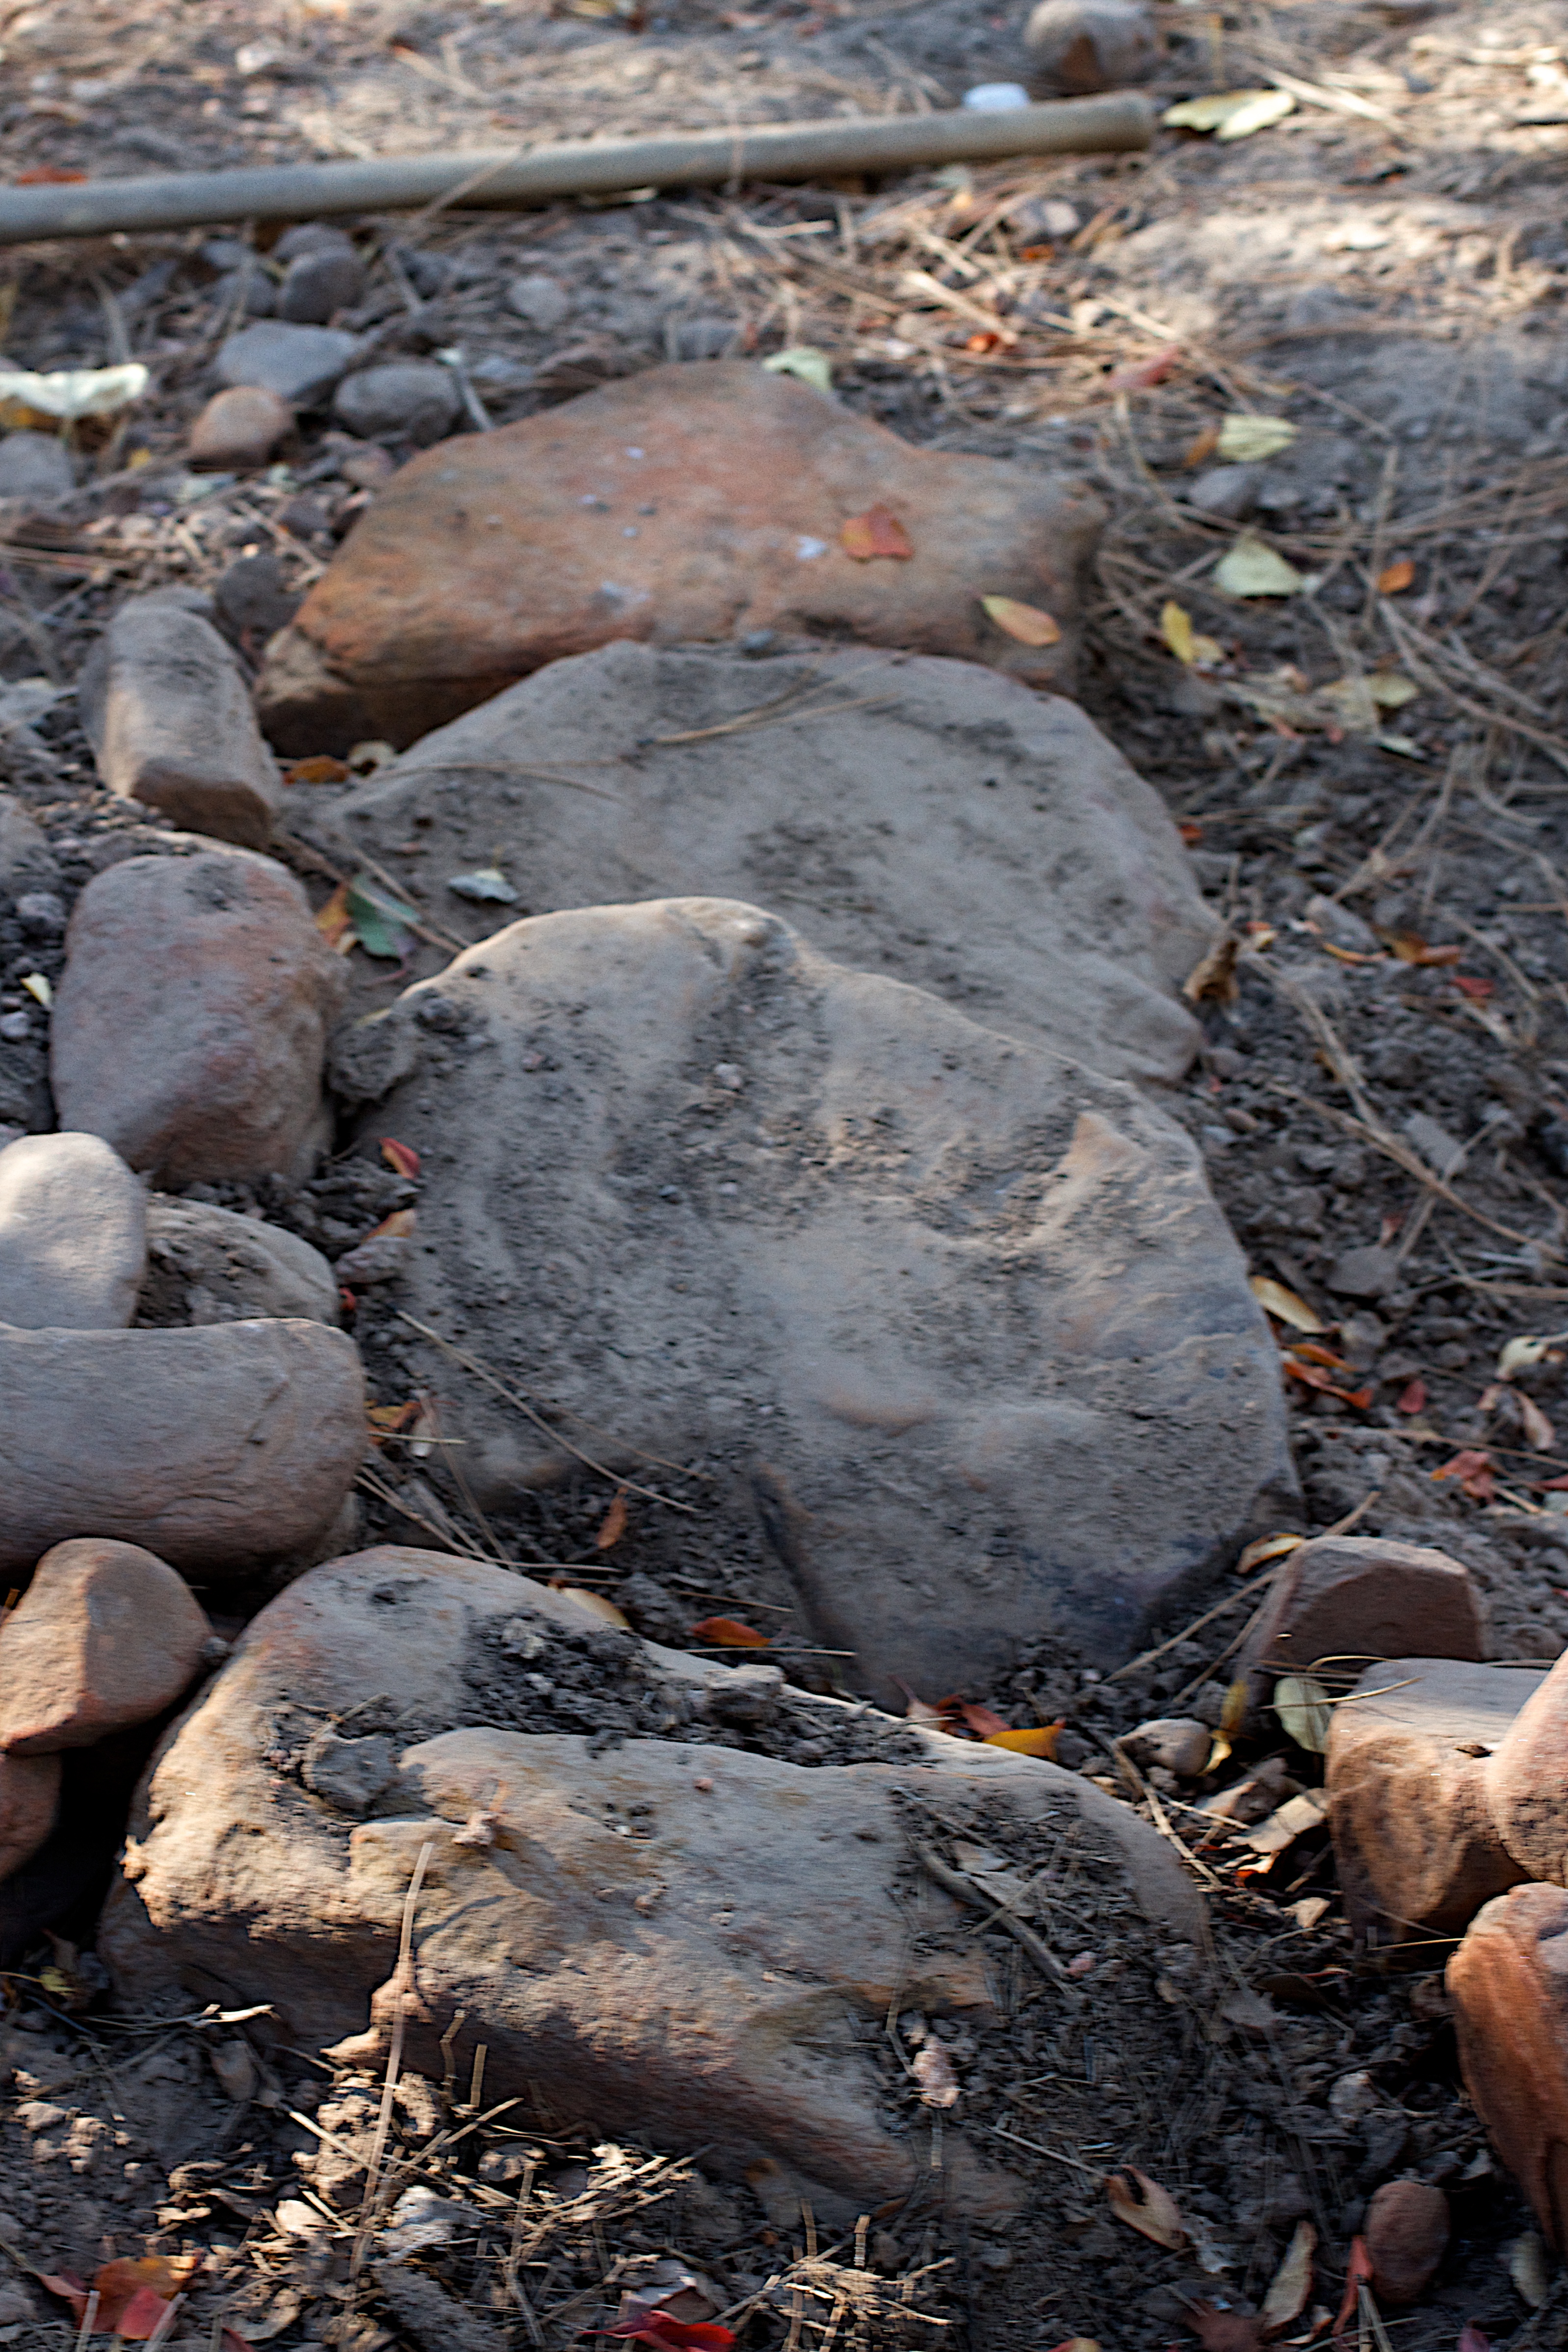
rock, wilderness, wood, trail, wildlife, stream, autumn, soil, material, geology, boulder, geological phenomenon